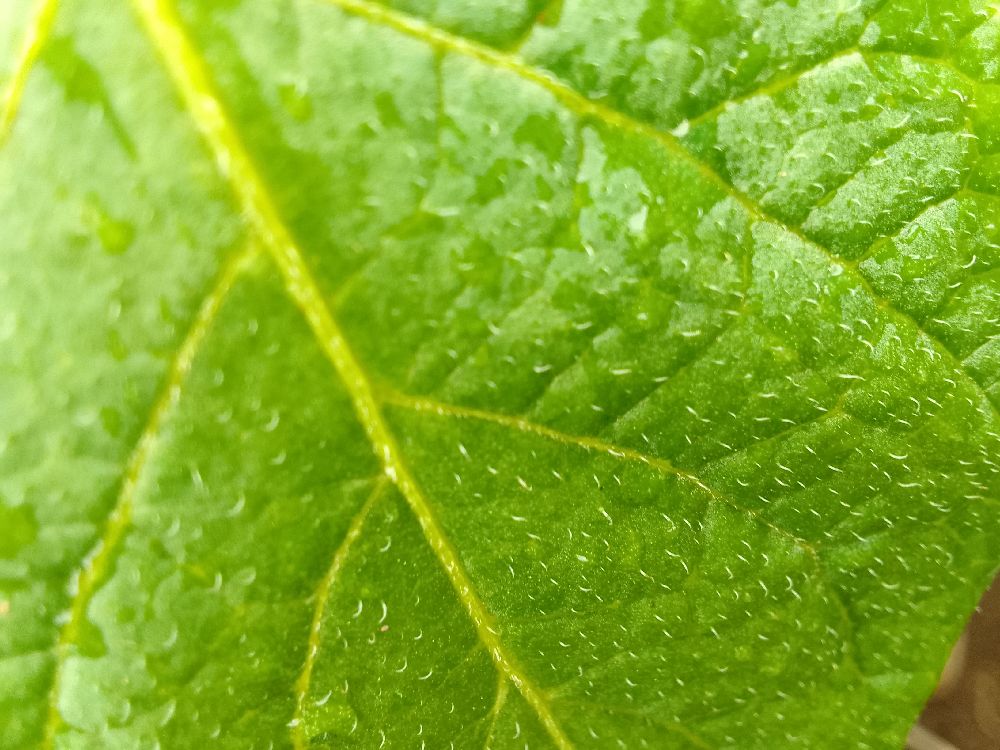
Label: Healthy